Commodore Nutt

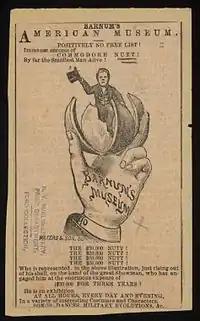
Publicity material for Nutt, c. 1862

Once the contract was signed, Barnum started a publicity campaign to prepare the public for Nutt's debut. He let reporters think he was "trying" to hire the dwarf. When other showmen heard this rumor, they rushed in to offer Nutt's parents huge sums of money to be the first to sign their son.